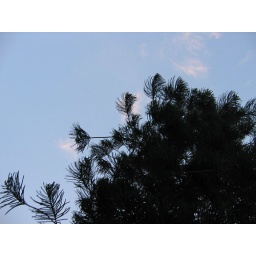
pine black in blue